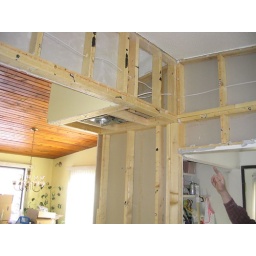
New pot light over where the dishes cabinet will go.